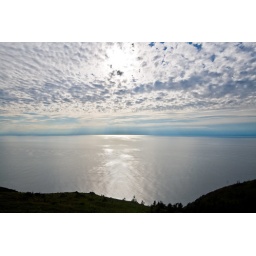
The ocean looks like paper here. And the clouds! I was in awe.